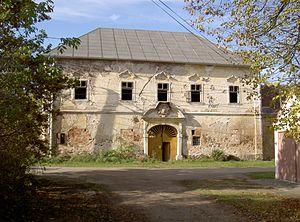
Ždánov est une commune du district de Domažlice, dans la région de Plzeň, en République tchèque. Sa population s'élevait à 156 habitants en 2017.